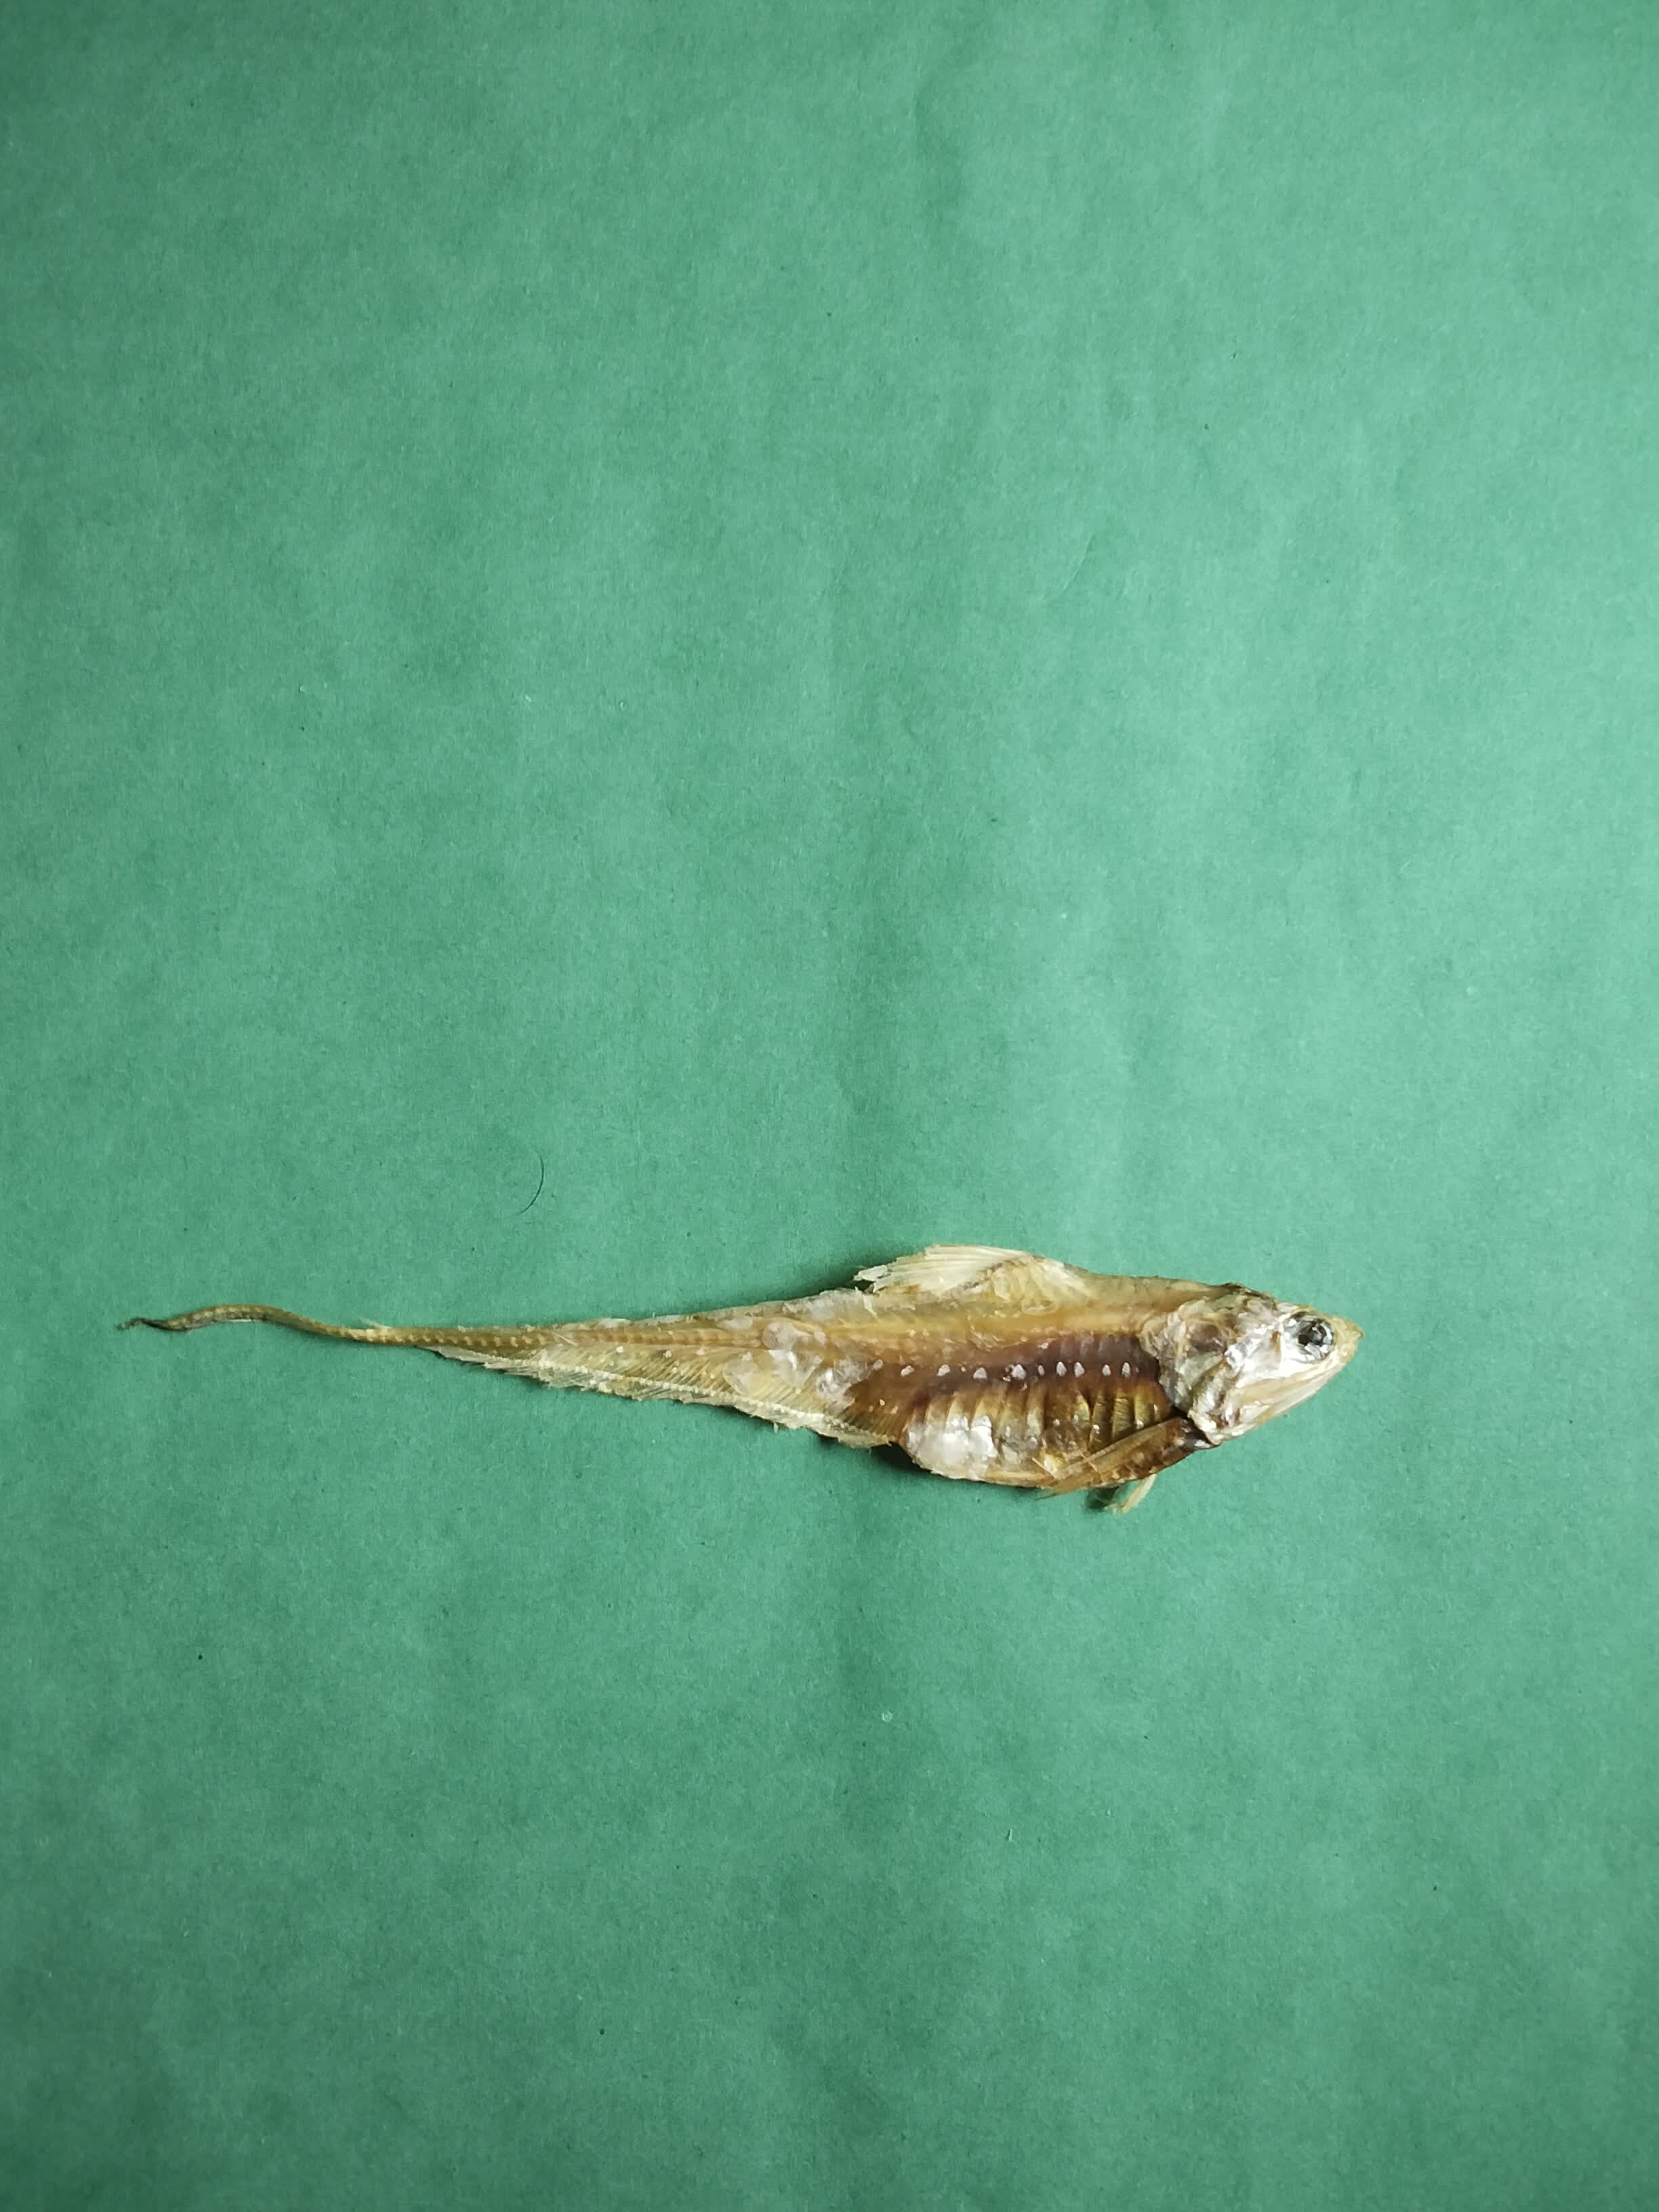
Species: Shundori